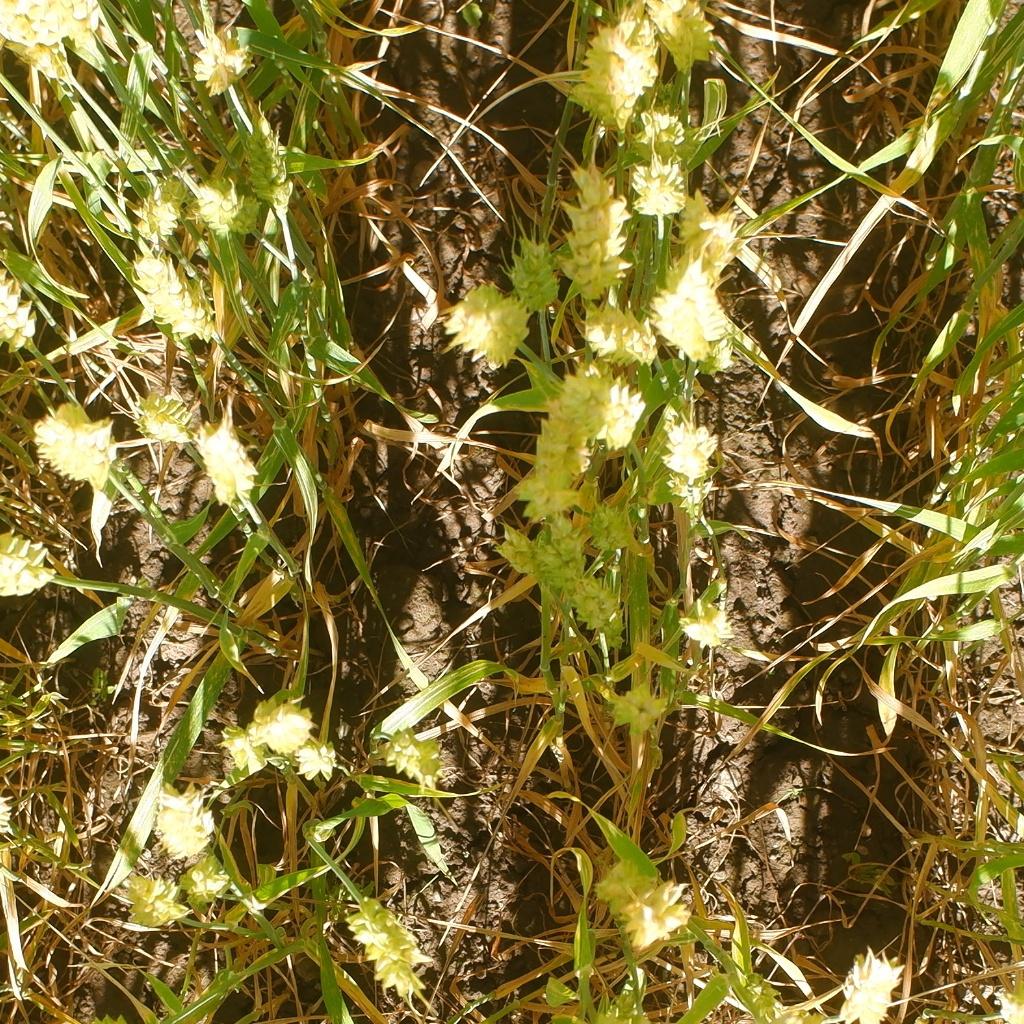
Country: Norway
Location: NMBU
Wheat development stage: Ripening